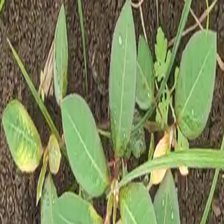
Weed species: Moti_dudhi(Euphorbia_geneculata_L)